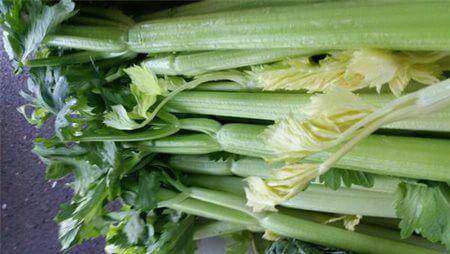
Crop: unknown
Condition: celery